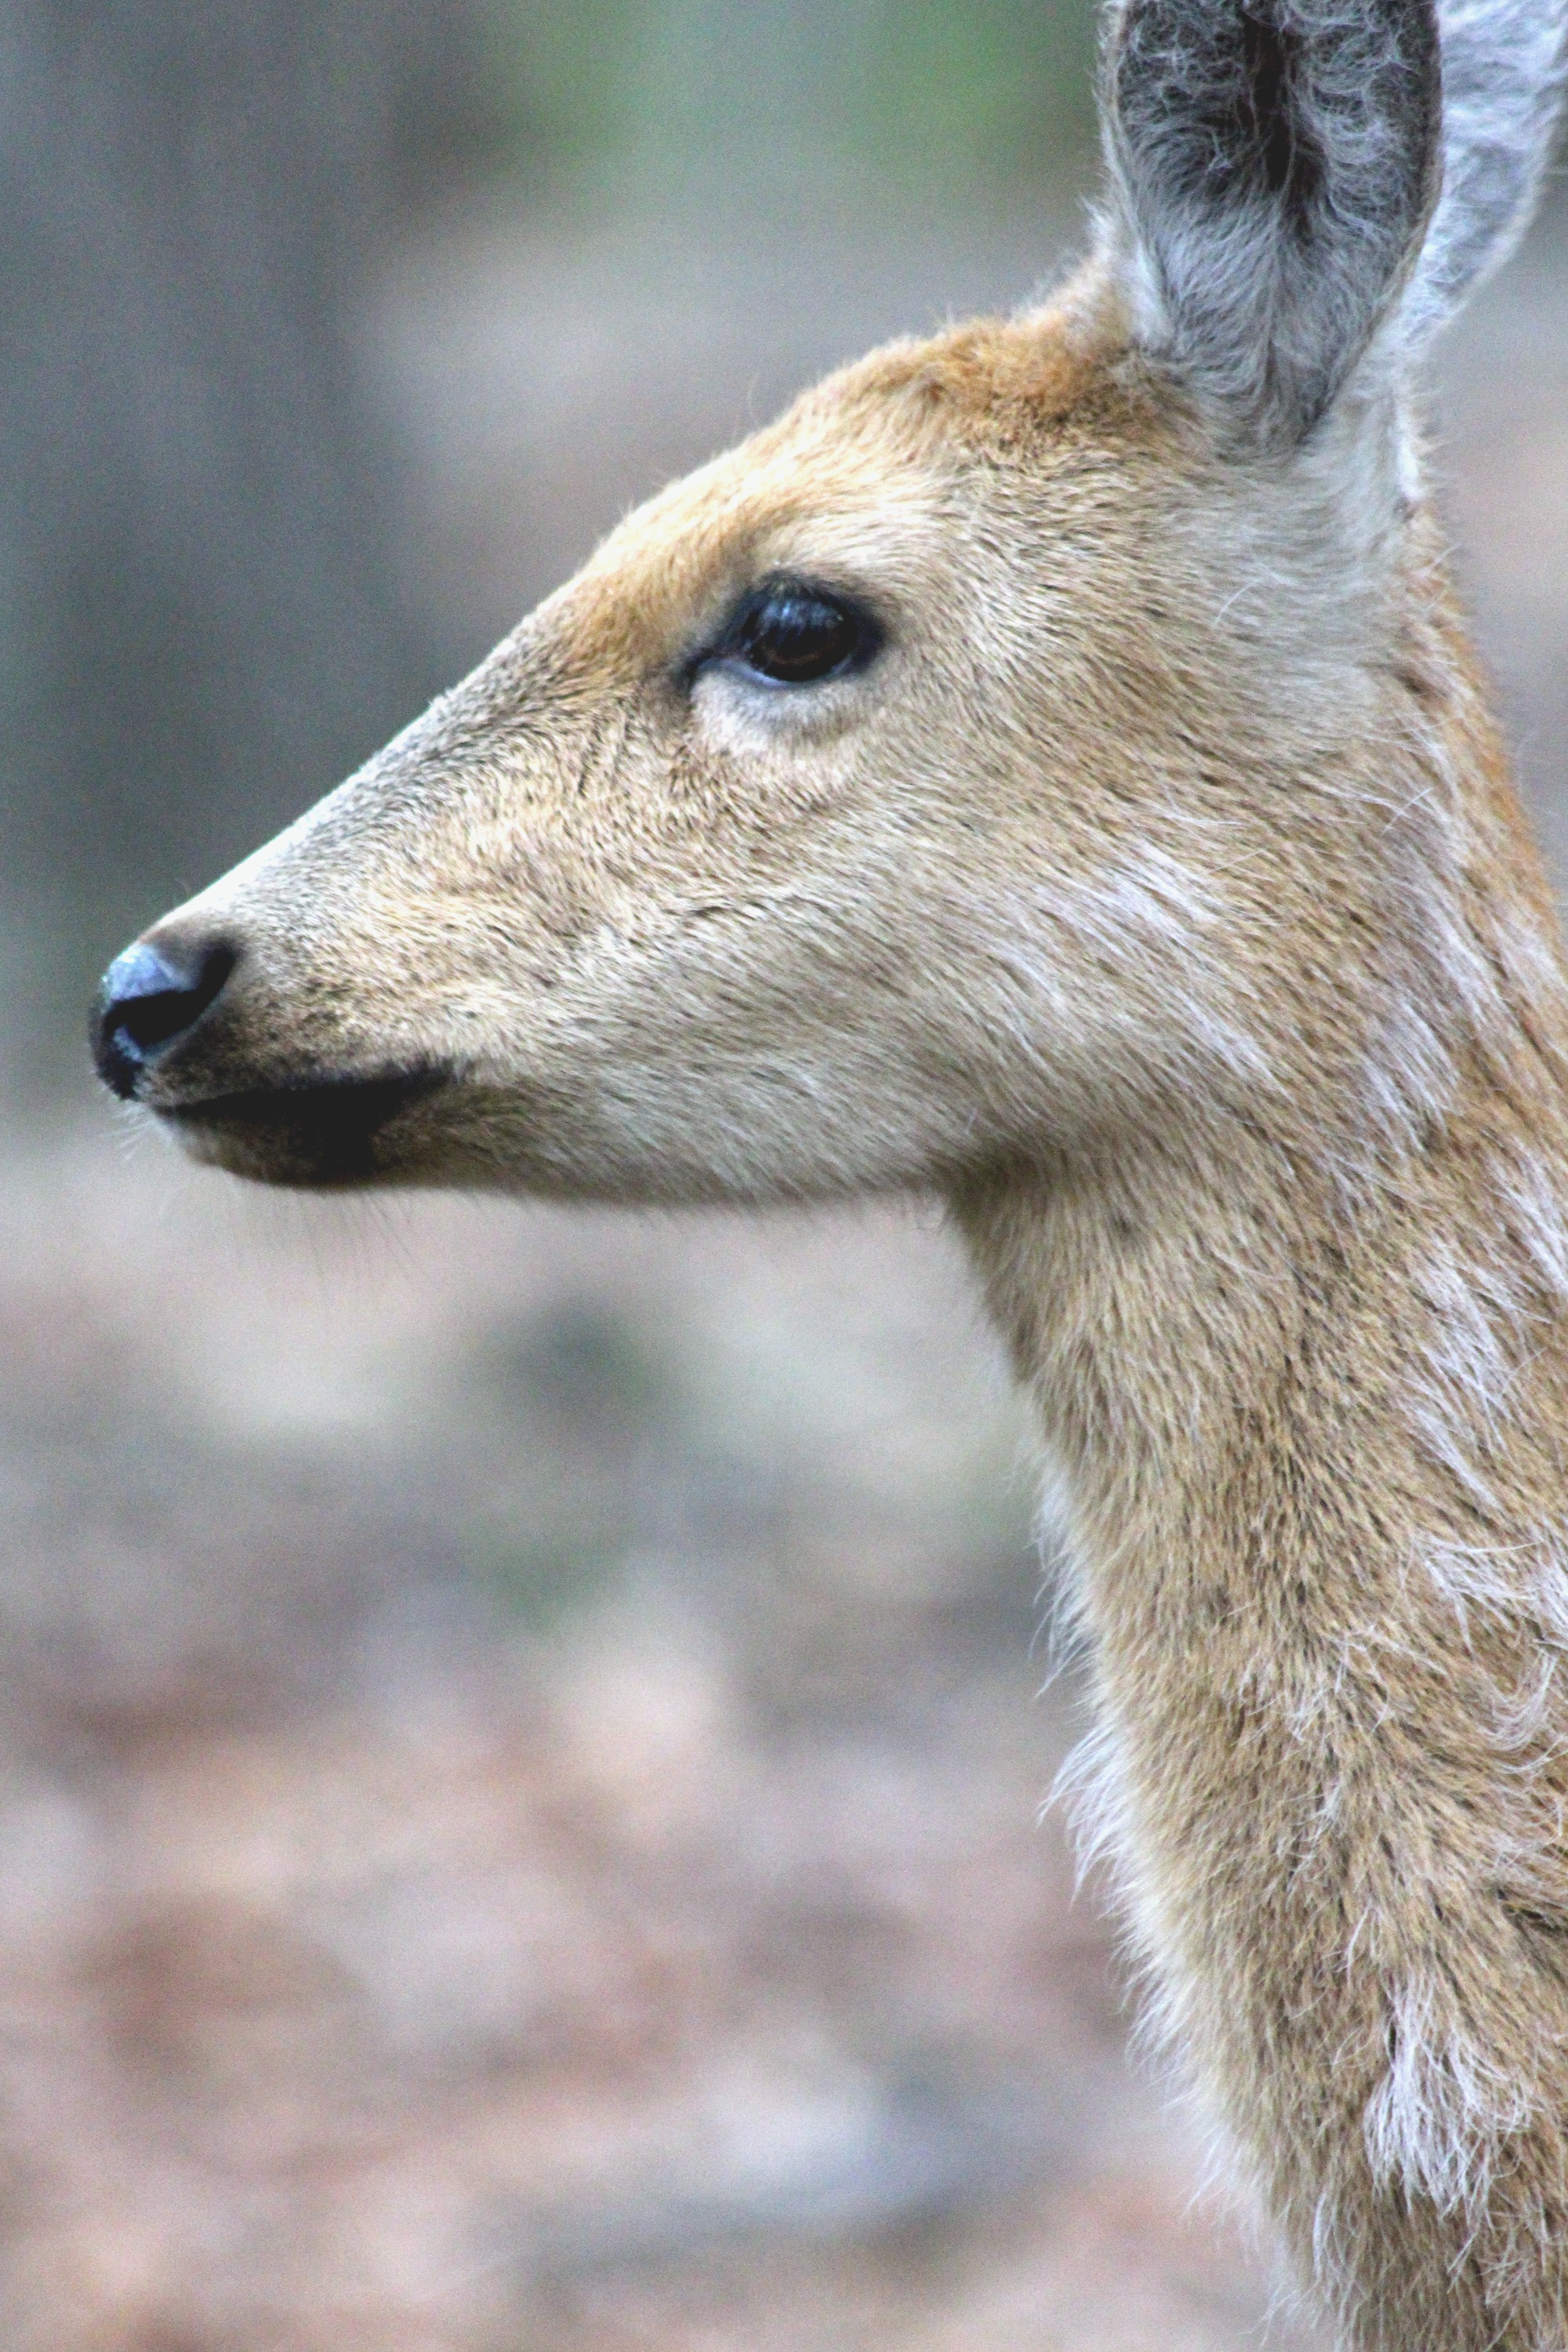
nature, view, animal, profile, wildlife, deer, mammal, closeup, fauna, doe, wild animal, nose, eyes, head, vertebrate, vicuna, gray background, white tailed deer, cervus nippon, ovis, musk deer, spotted deer